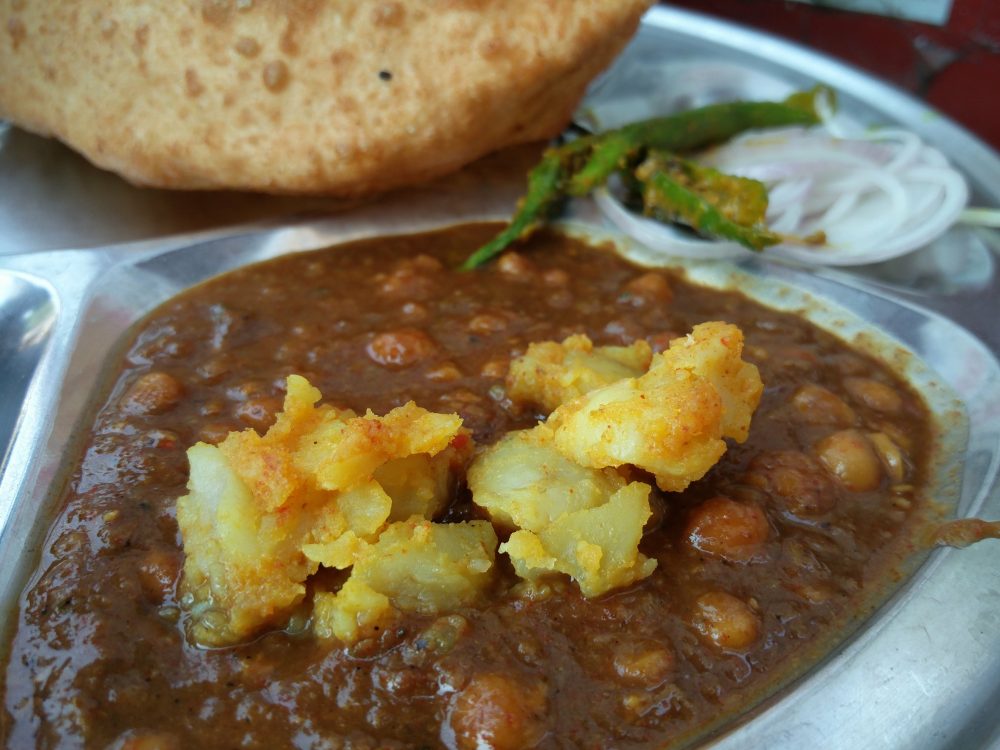
Dish: chole_bhature